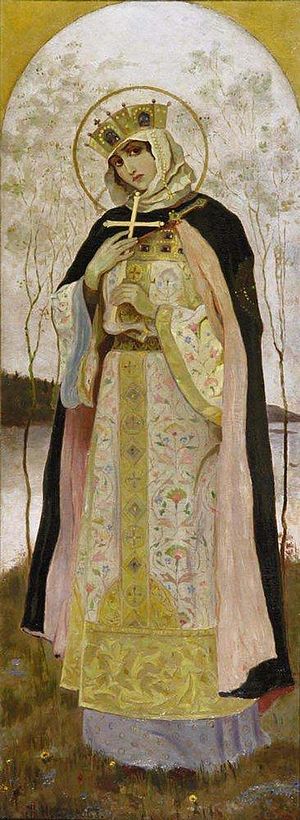
Olga af Kijev
Sankt Olga, maleri af Michail Nesterov 1892.
Olga den Hellige var en kvinde af skandinavisk, formodentlig svensk herkomst. Hun regnes som helgen i den russisk-ortodokse kirke og isapostolos. Hun var datter af Gostomisl.